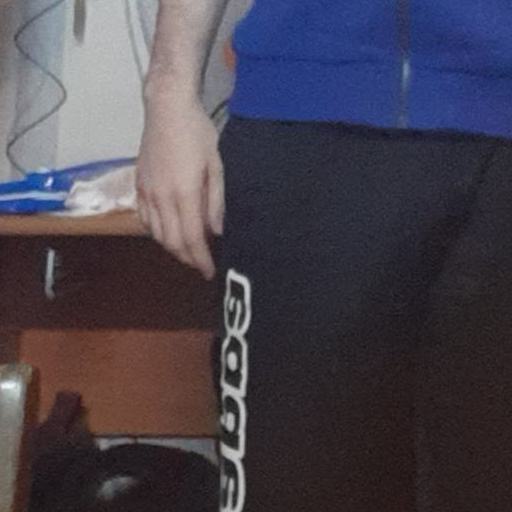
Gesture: no_gesture